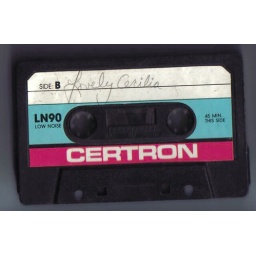
Tape we found at the white elephant in ravenna